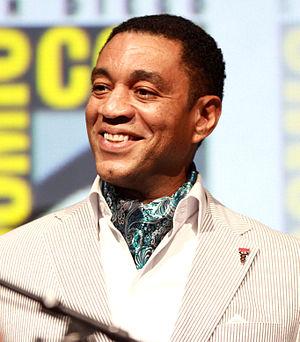
Harry Joseph Lennix III est un acteur américain né le 16 novembre 1964 à Chicago dans l'Illinois, principalement connu pour son rôle d'Harold Cooper dans la série Blacklist.
Harold Cooper est un personnage de fiction apparaissant dans la série télévisée The Blacklist, créée par Jon Bokenkamp et diffusée sur la chaîne NBC depuis 2013. Il est interprété par l'acteur Harry Lennix, doublé par Thierry Desroses dans la version française.
Blacklist ou La Liste noire au Québec est une série télévisée américaine créée par Jon Bokenkamp et diffusée depuis le 23 septembre 2013 sur le réseau NBC et en simultané au Canada sur le réseau Global.